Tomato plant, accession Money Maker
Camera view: tilt-top (135 deg); turntable rotation: 120 degrees
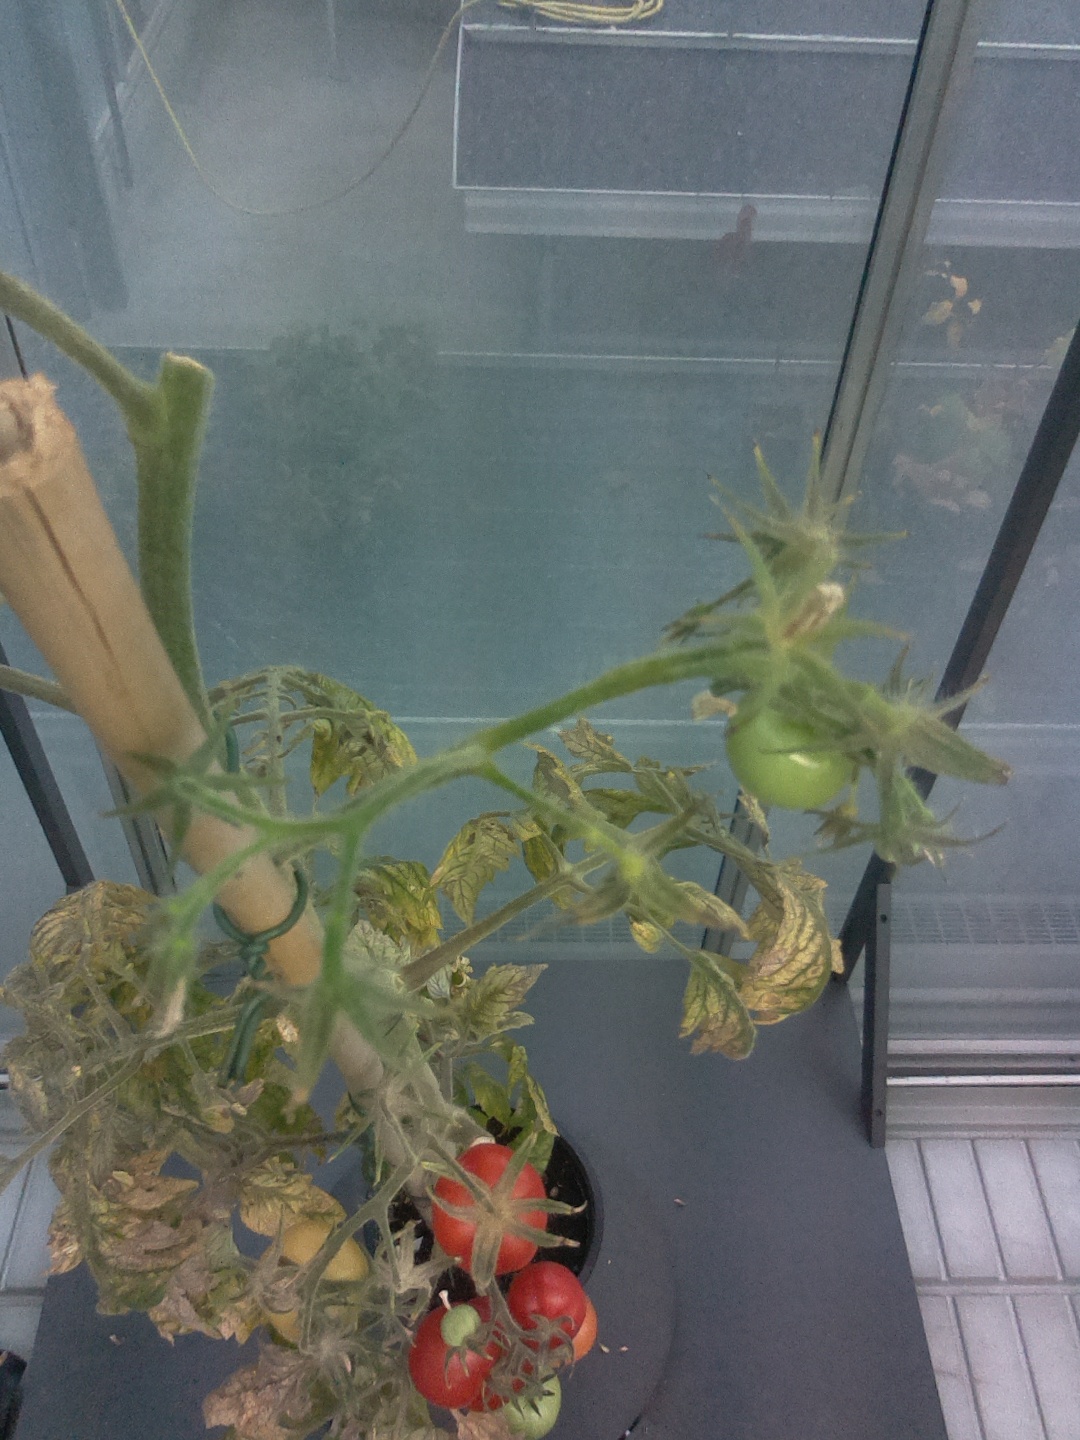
BBCH growth stage 88: 80%-90% of fruits show typical fully ripe color